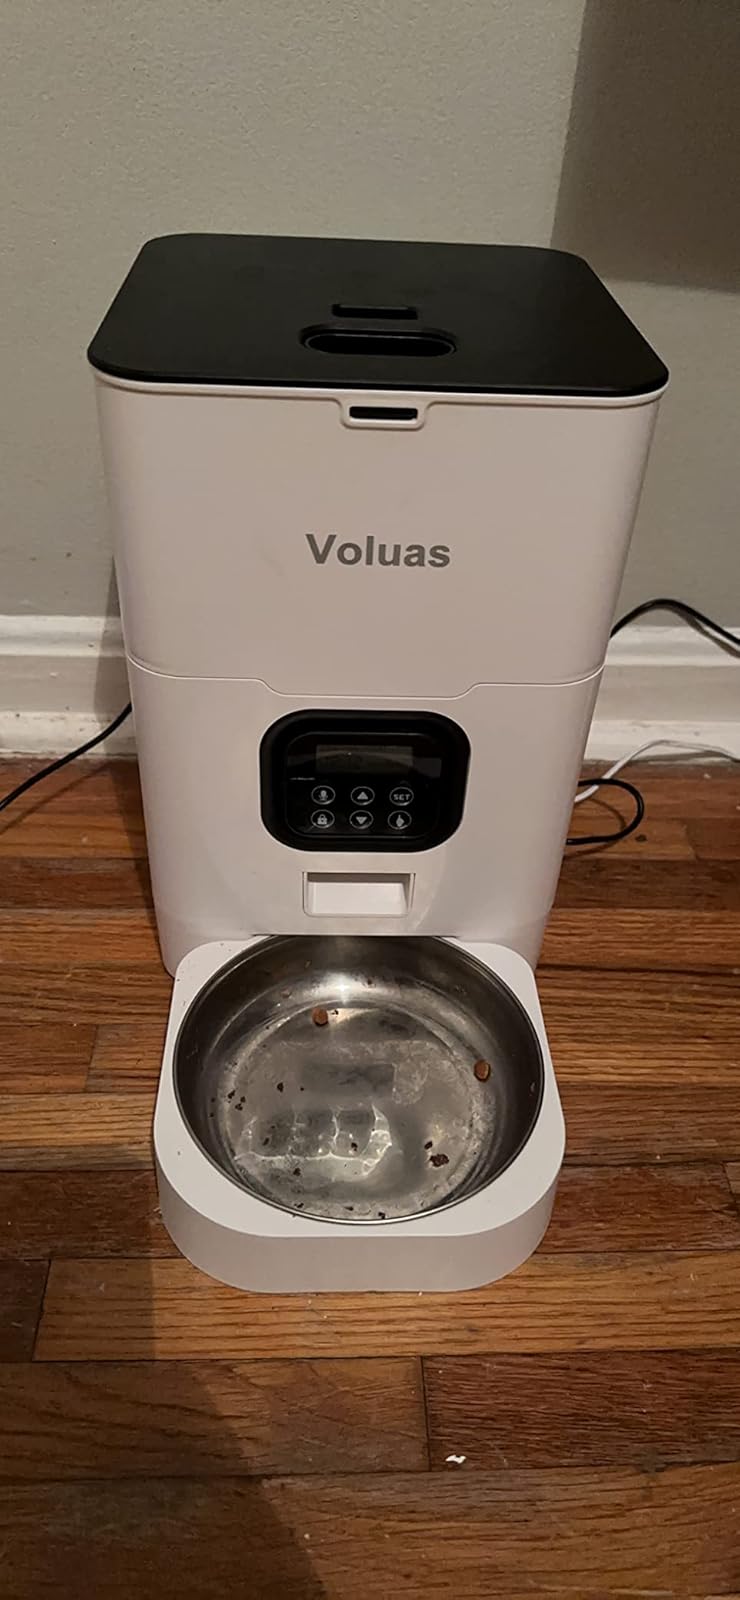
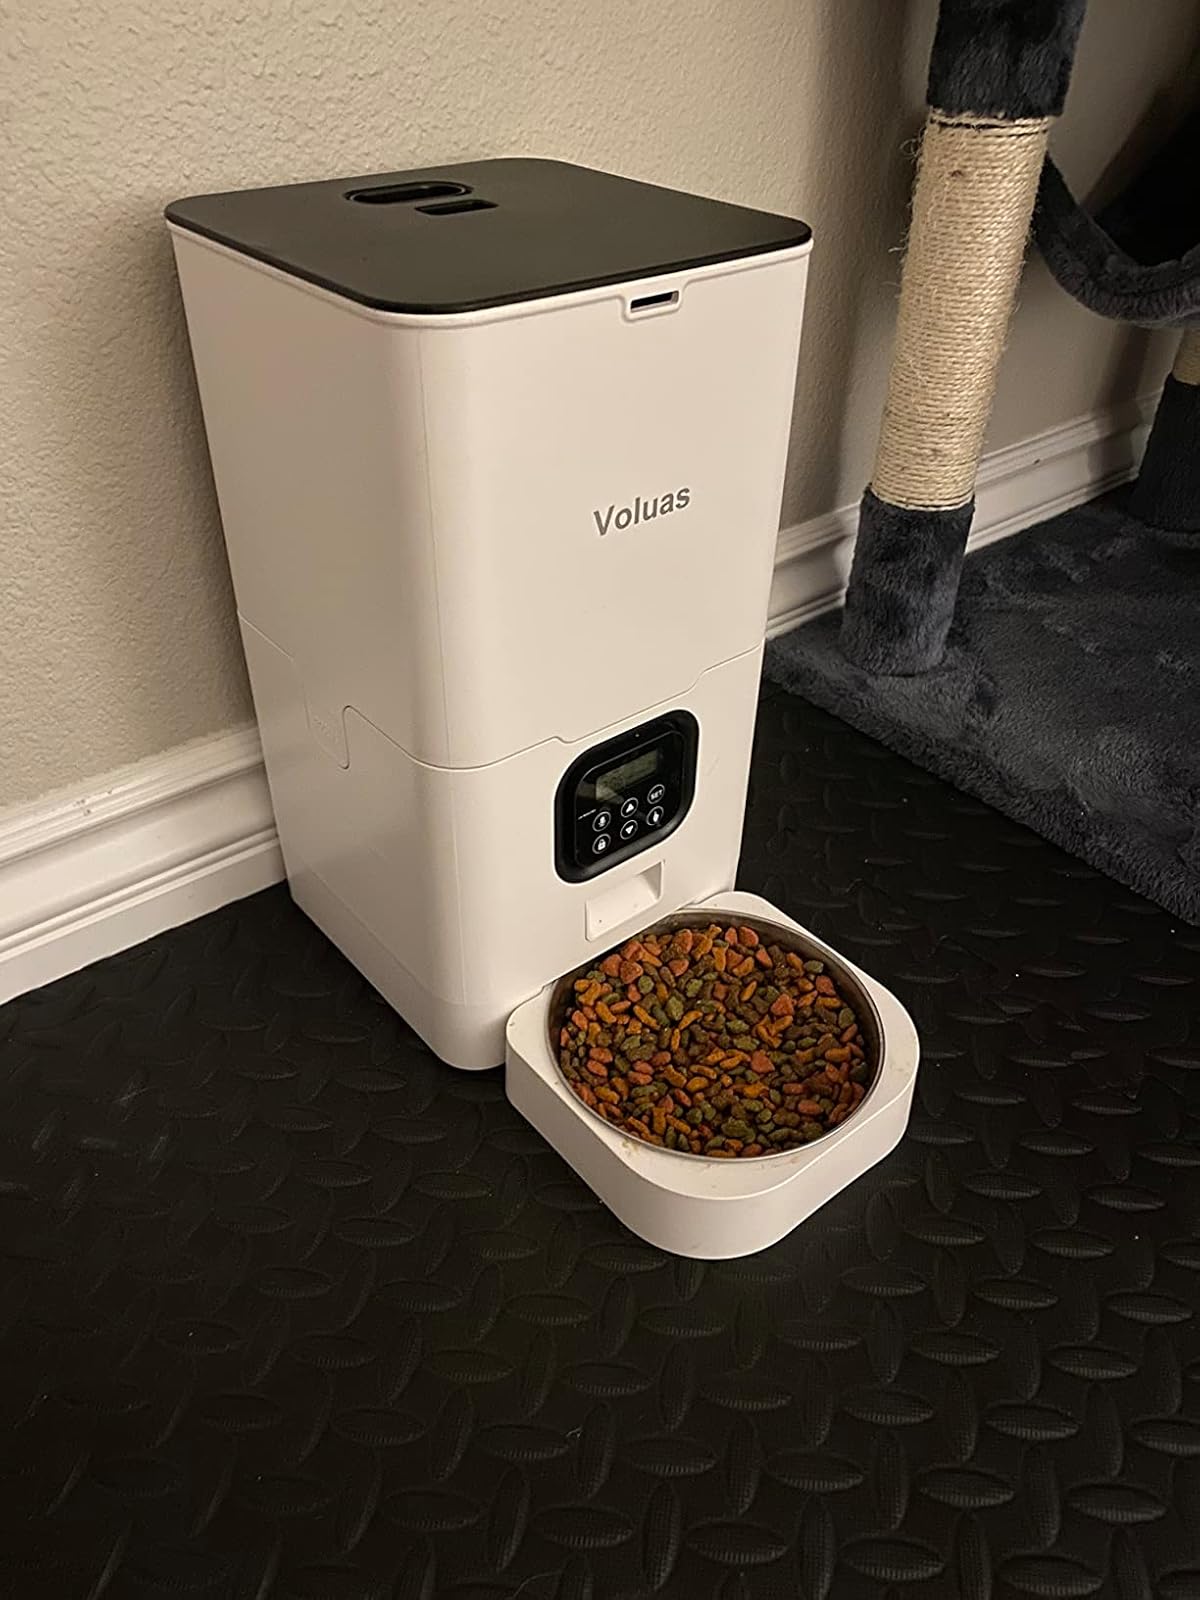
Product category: items_feeder
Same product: yes